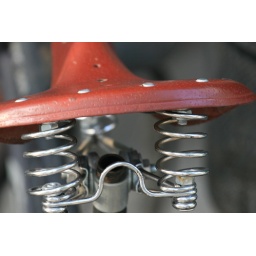
Chinese people really love their bikes and i believe this sitting commodity is perfect for long rides around town.